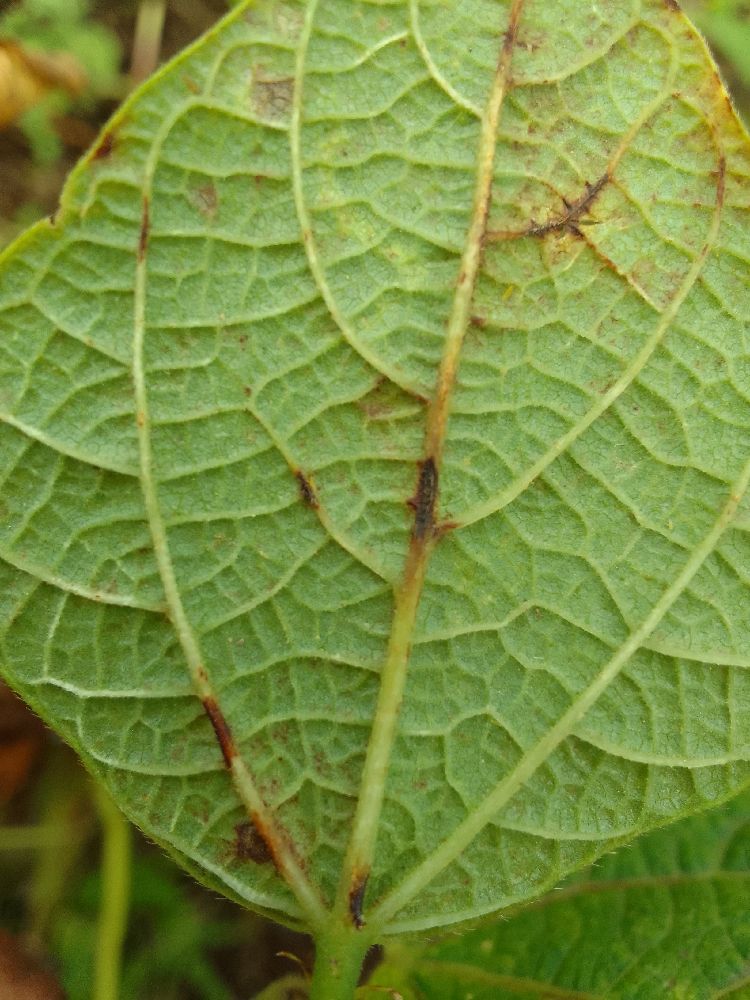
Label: anthracnose